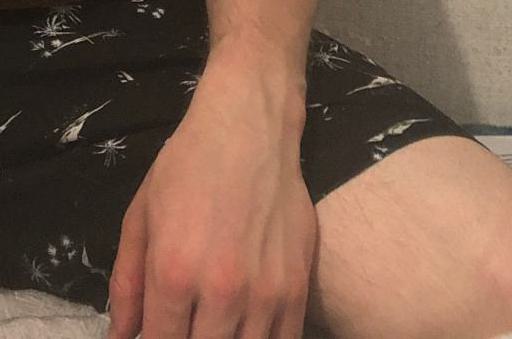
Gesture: no_gesture